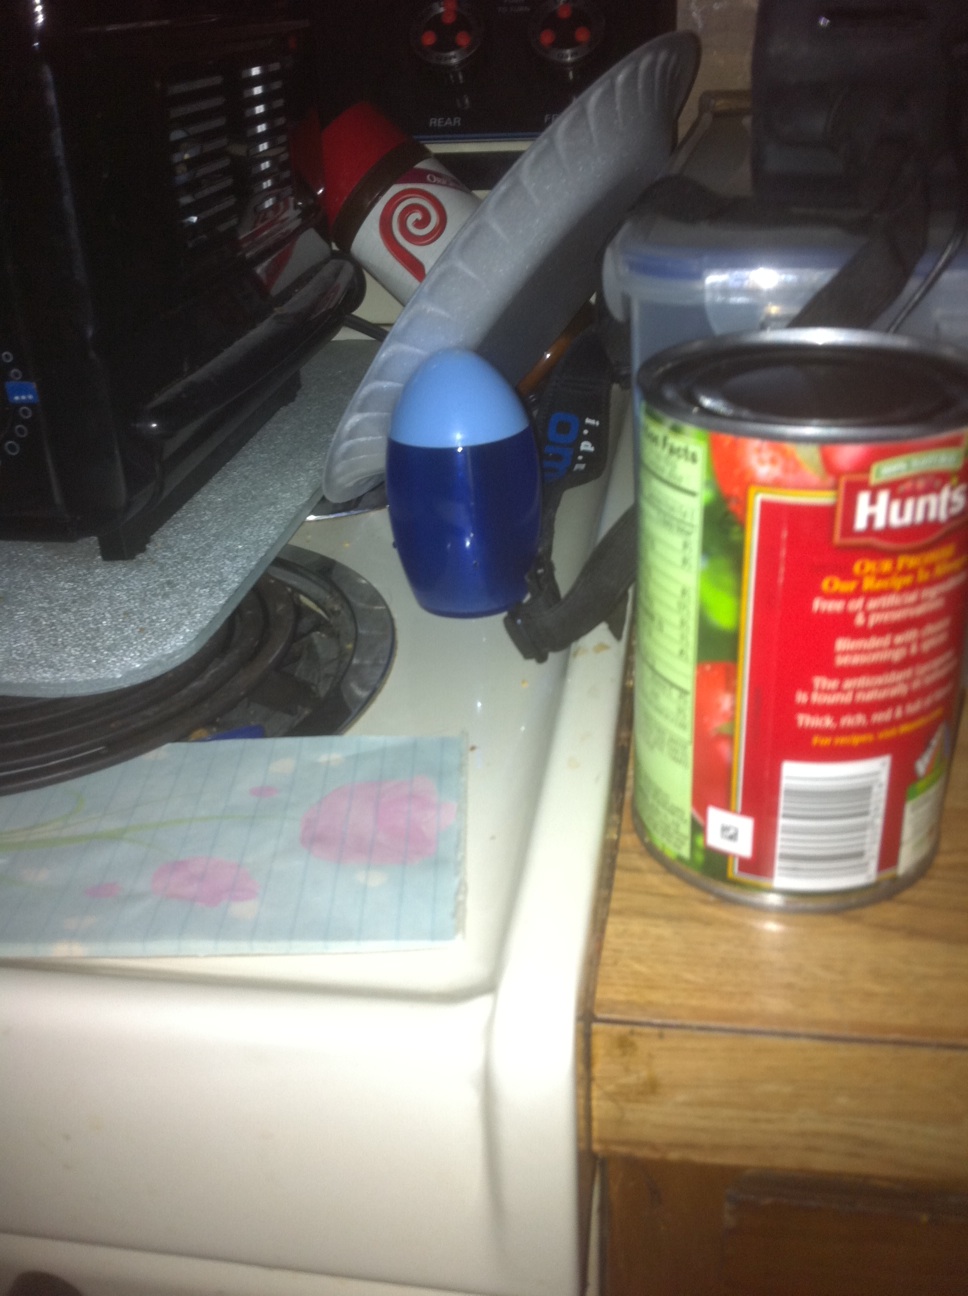Question: What does this can say?
Answer: hunts